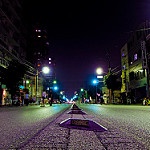
Label: street